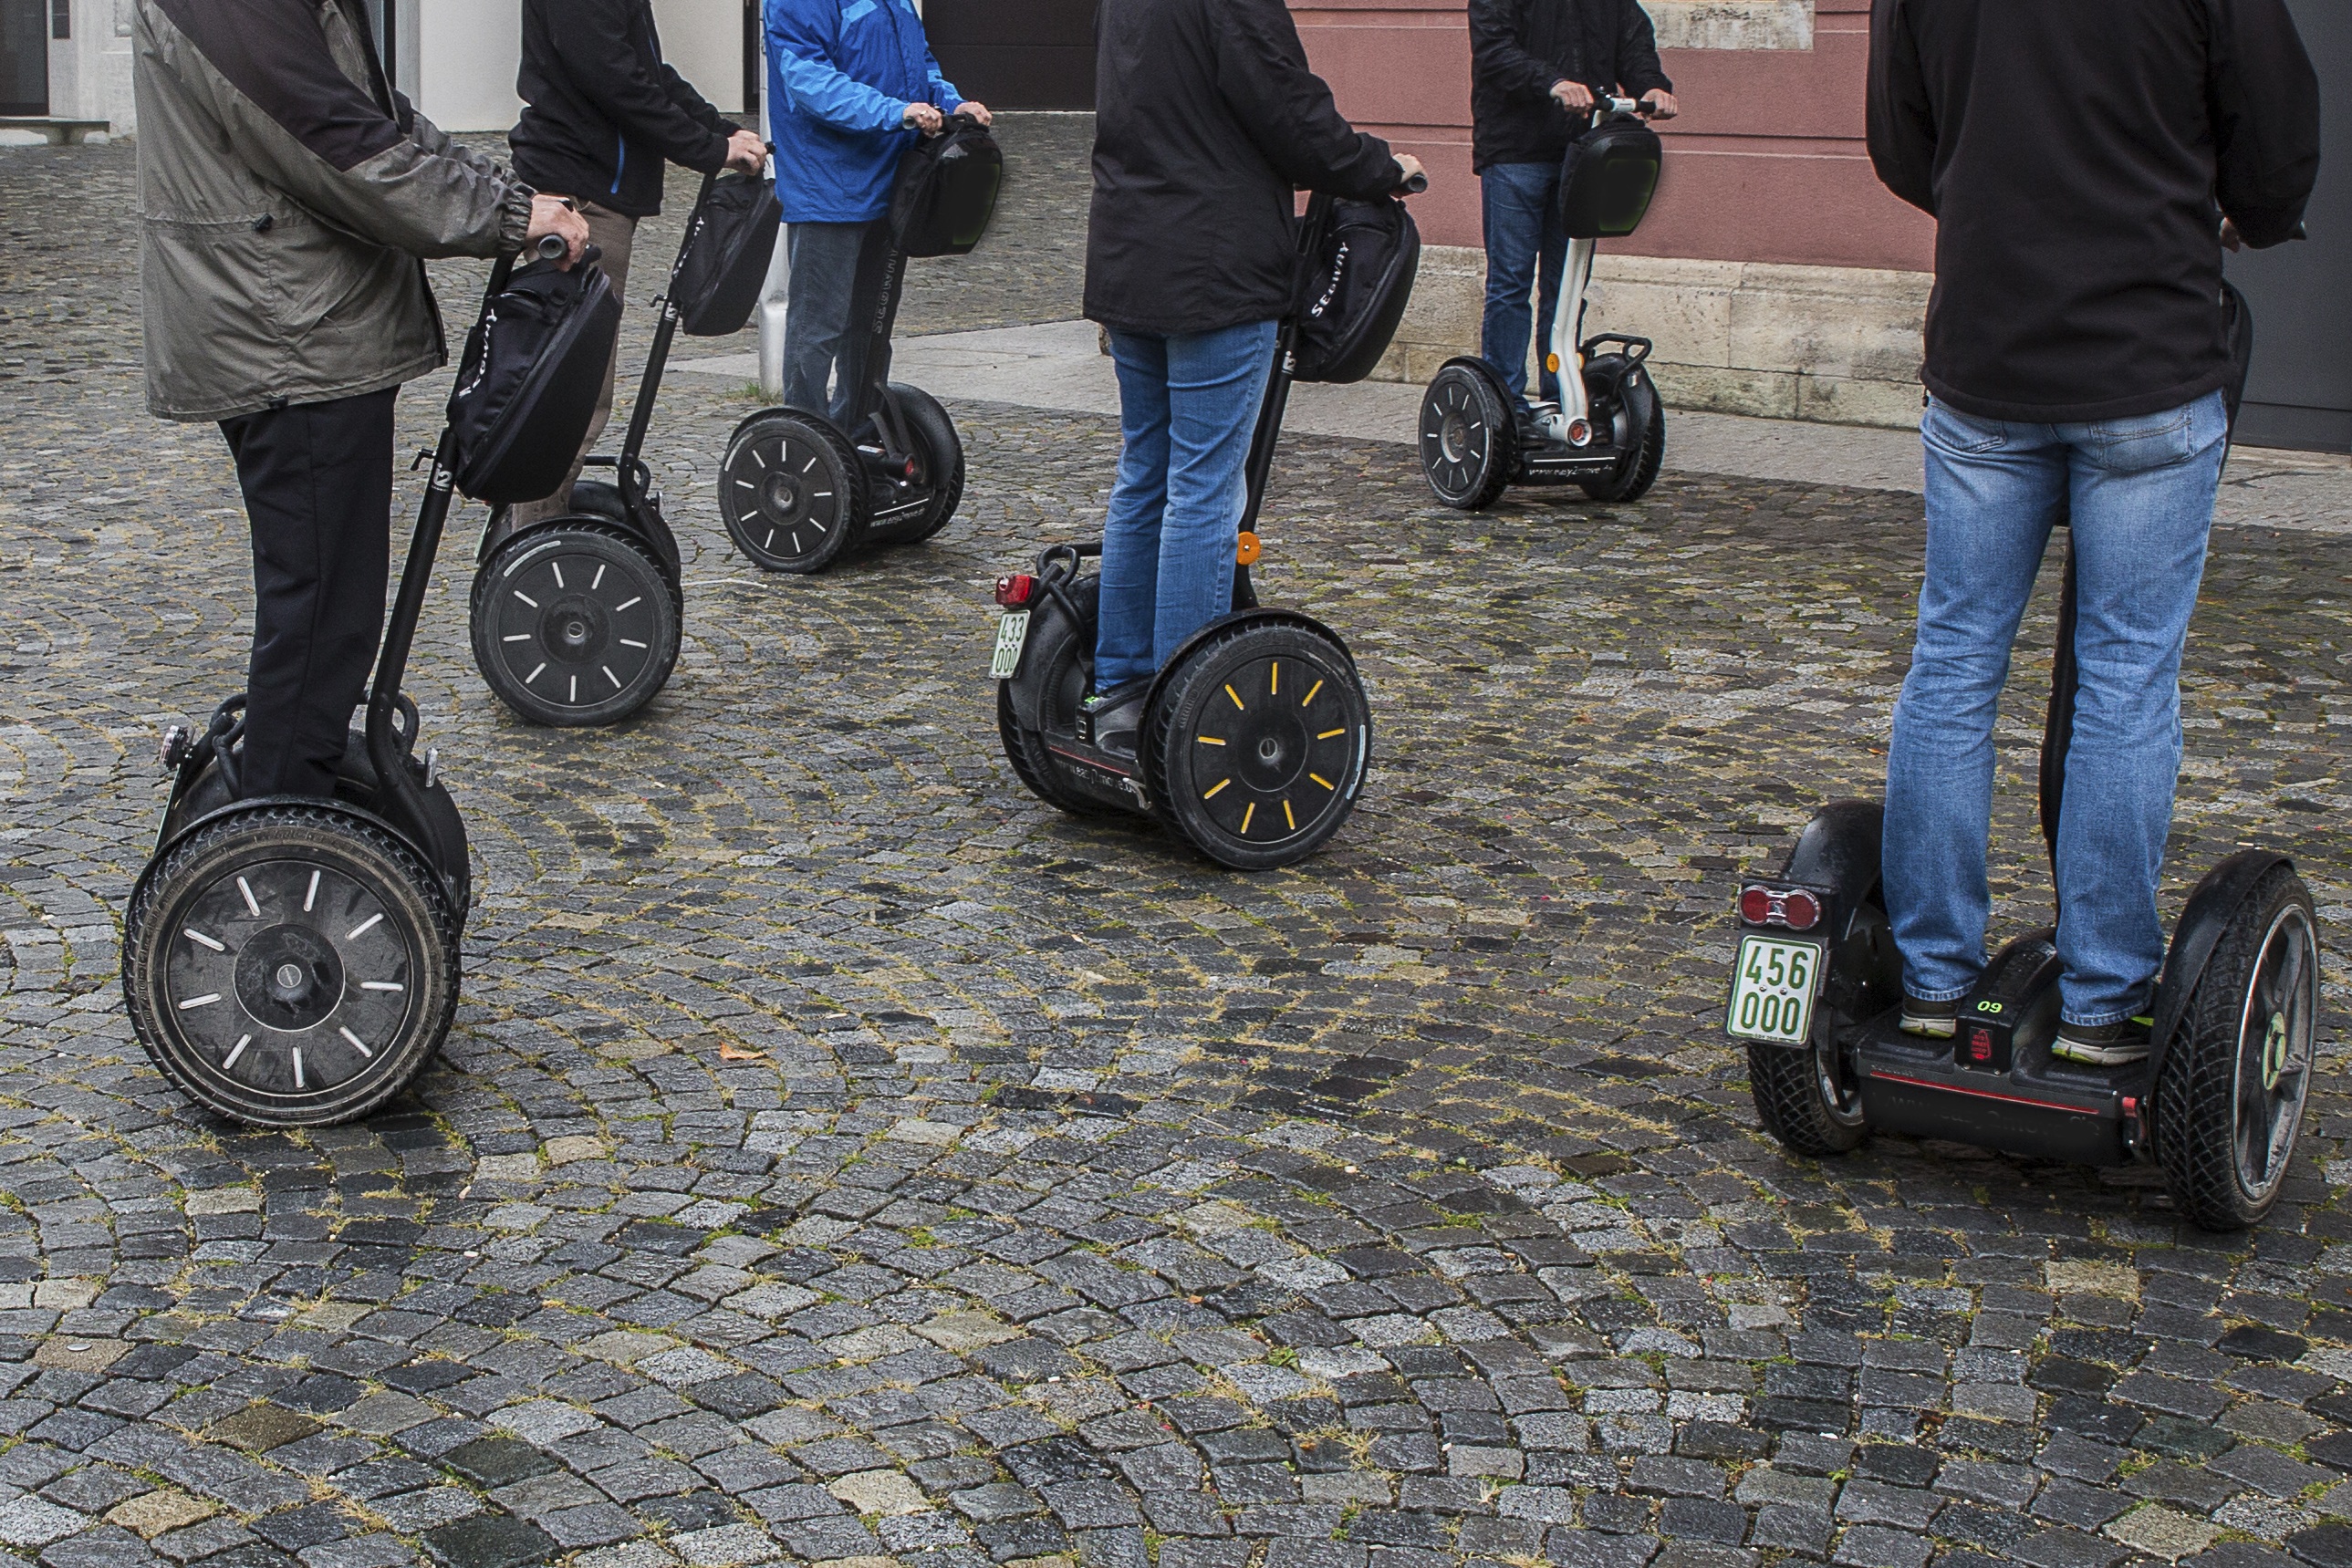
wheel, vehicle, motor, roller, environmental protection, environmentally friendly, segway, electrically, trend setting, land vehicle